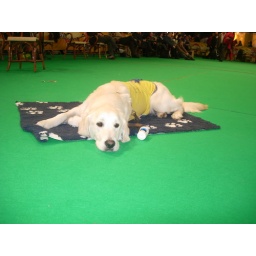
Alix is a female golden retriever and a service dog in training. Picture taken by her foster family.